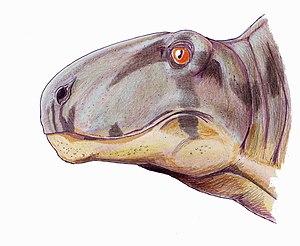
Dimetrodon borealis, anciennement connu sous le nom de Bathygnathus borealis, est une espèce éteinte de synapsides pélycosauriens du Permien appartenant au genre Dimetrodon.